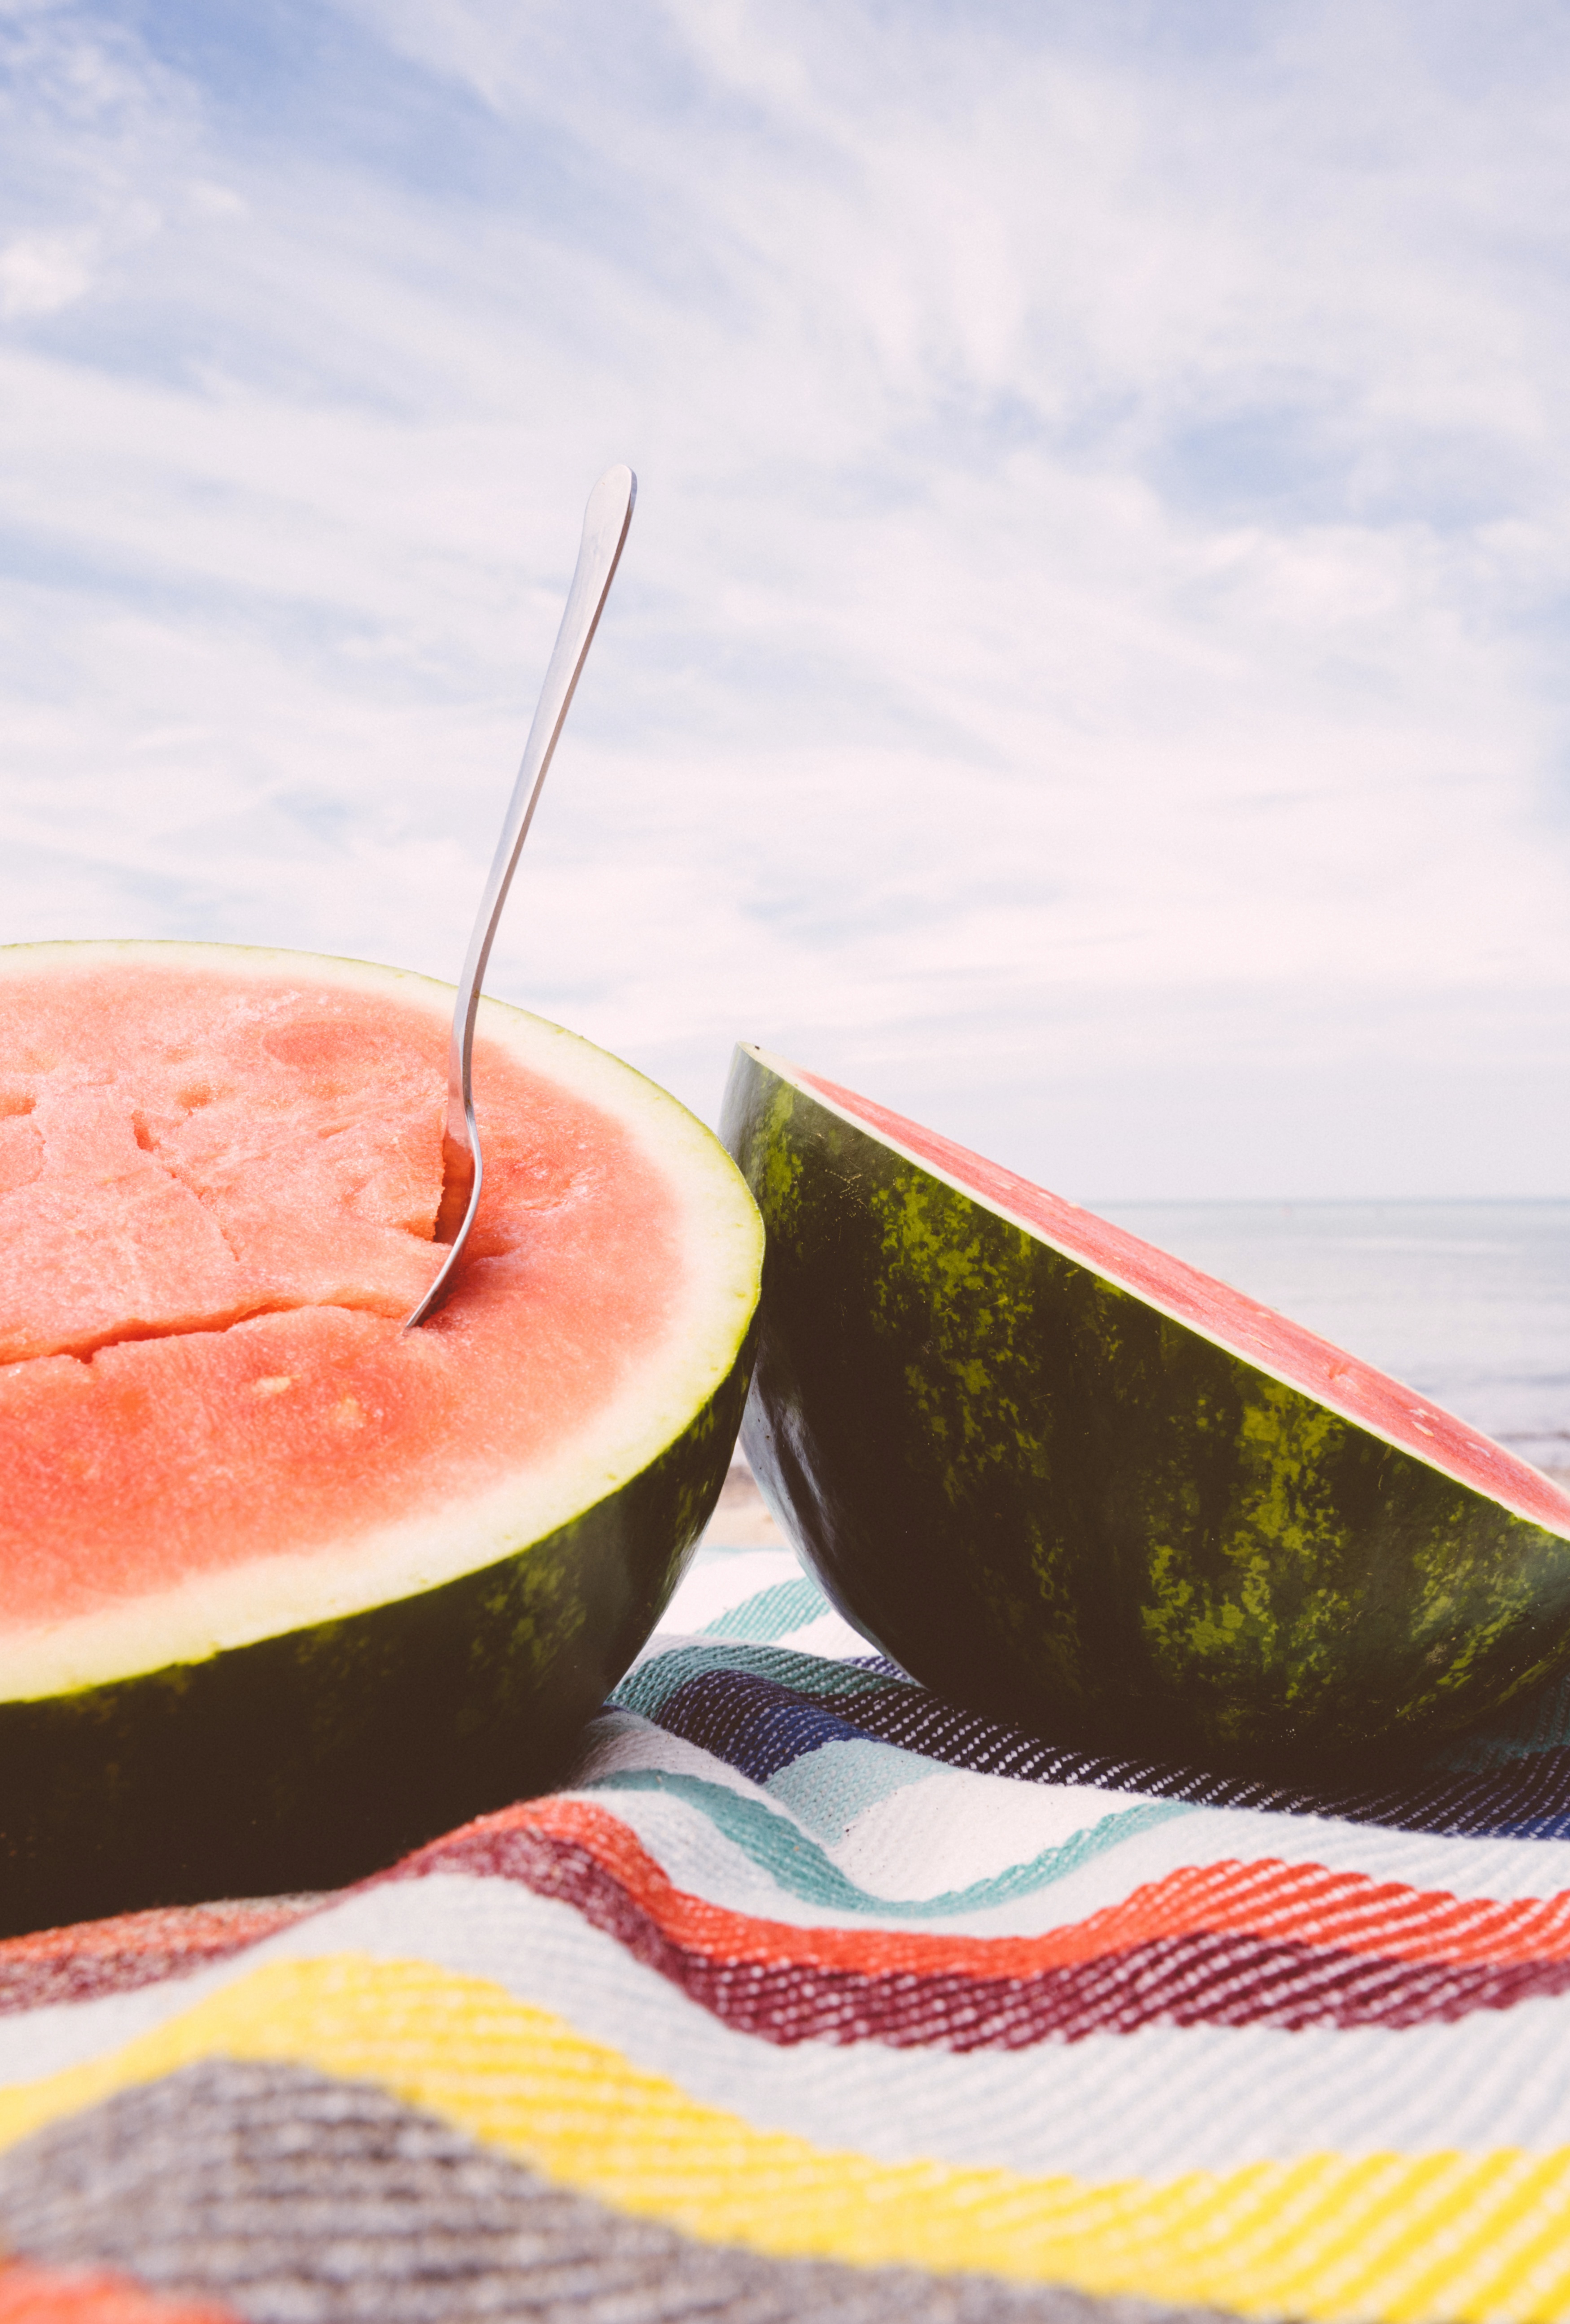
plant, fruit, food, produce, watermelon, melon, flowering plant, land plant, citrullus, cucumber gourd and melon family